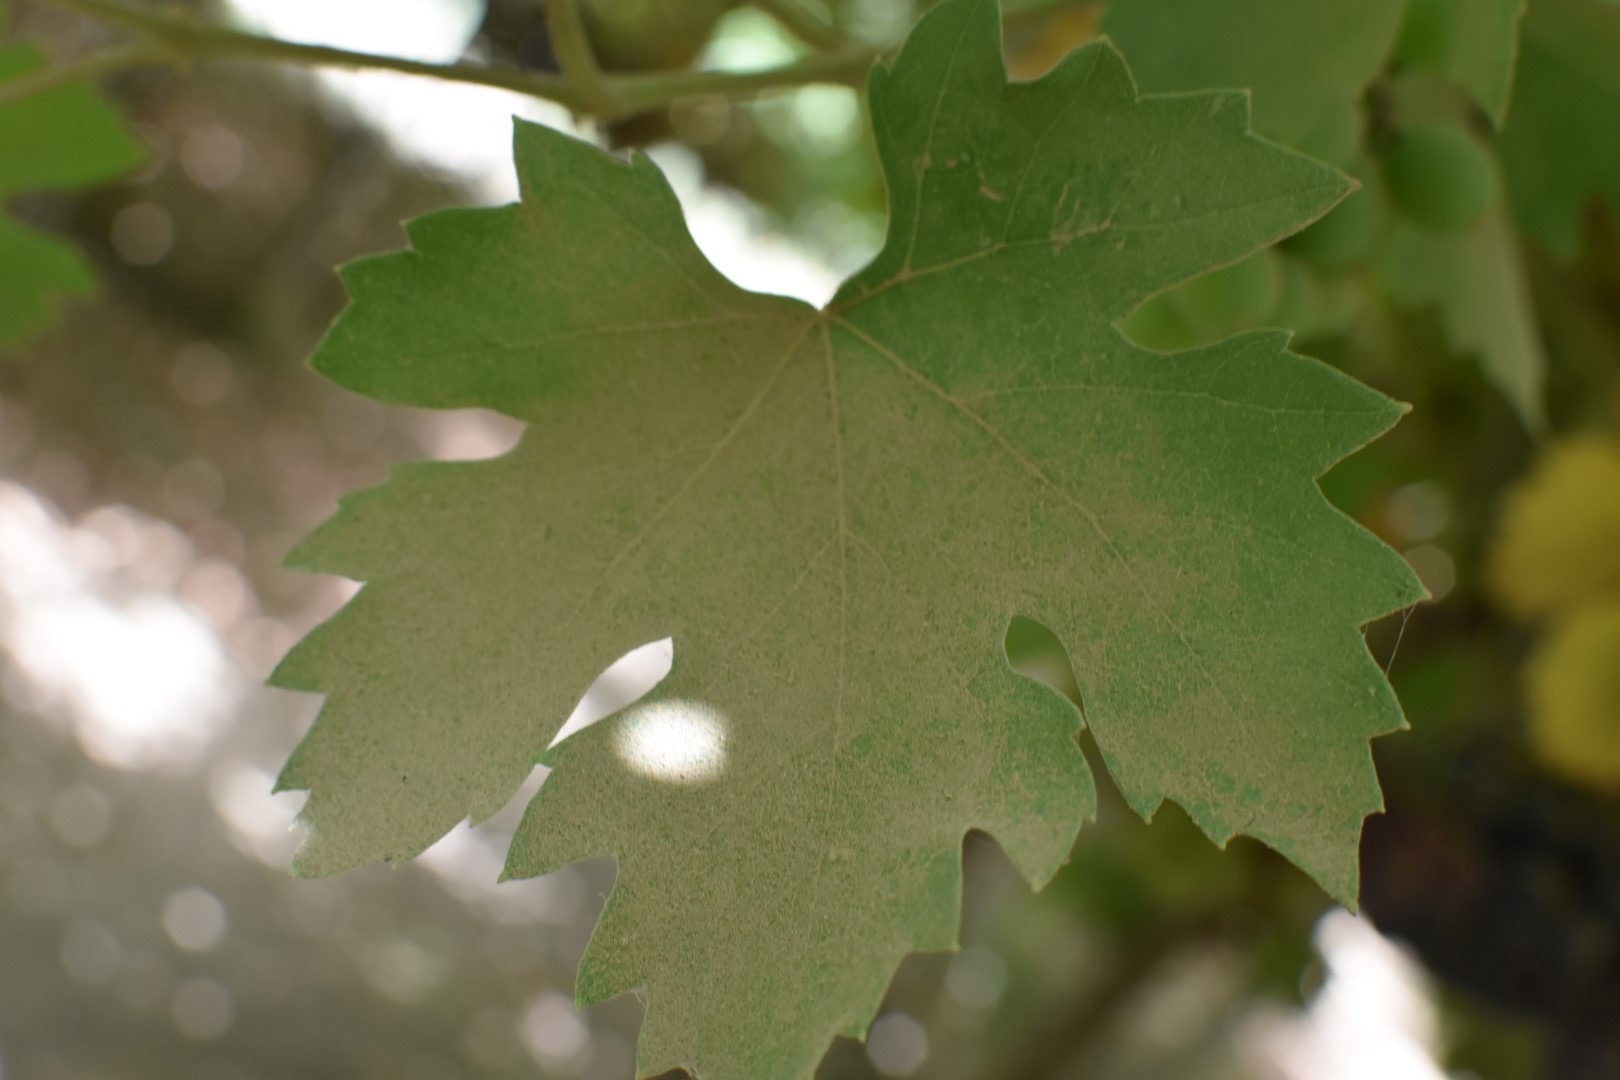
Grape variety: Riasi